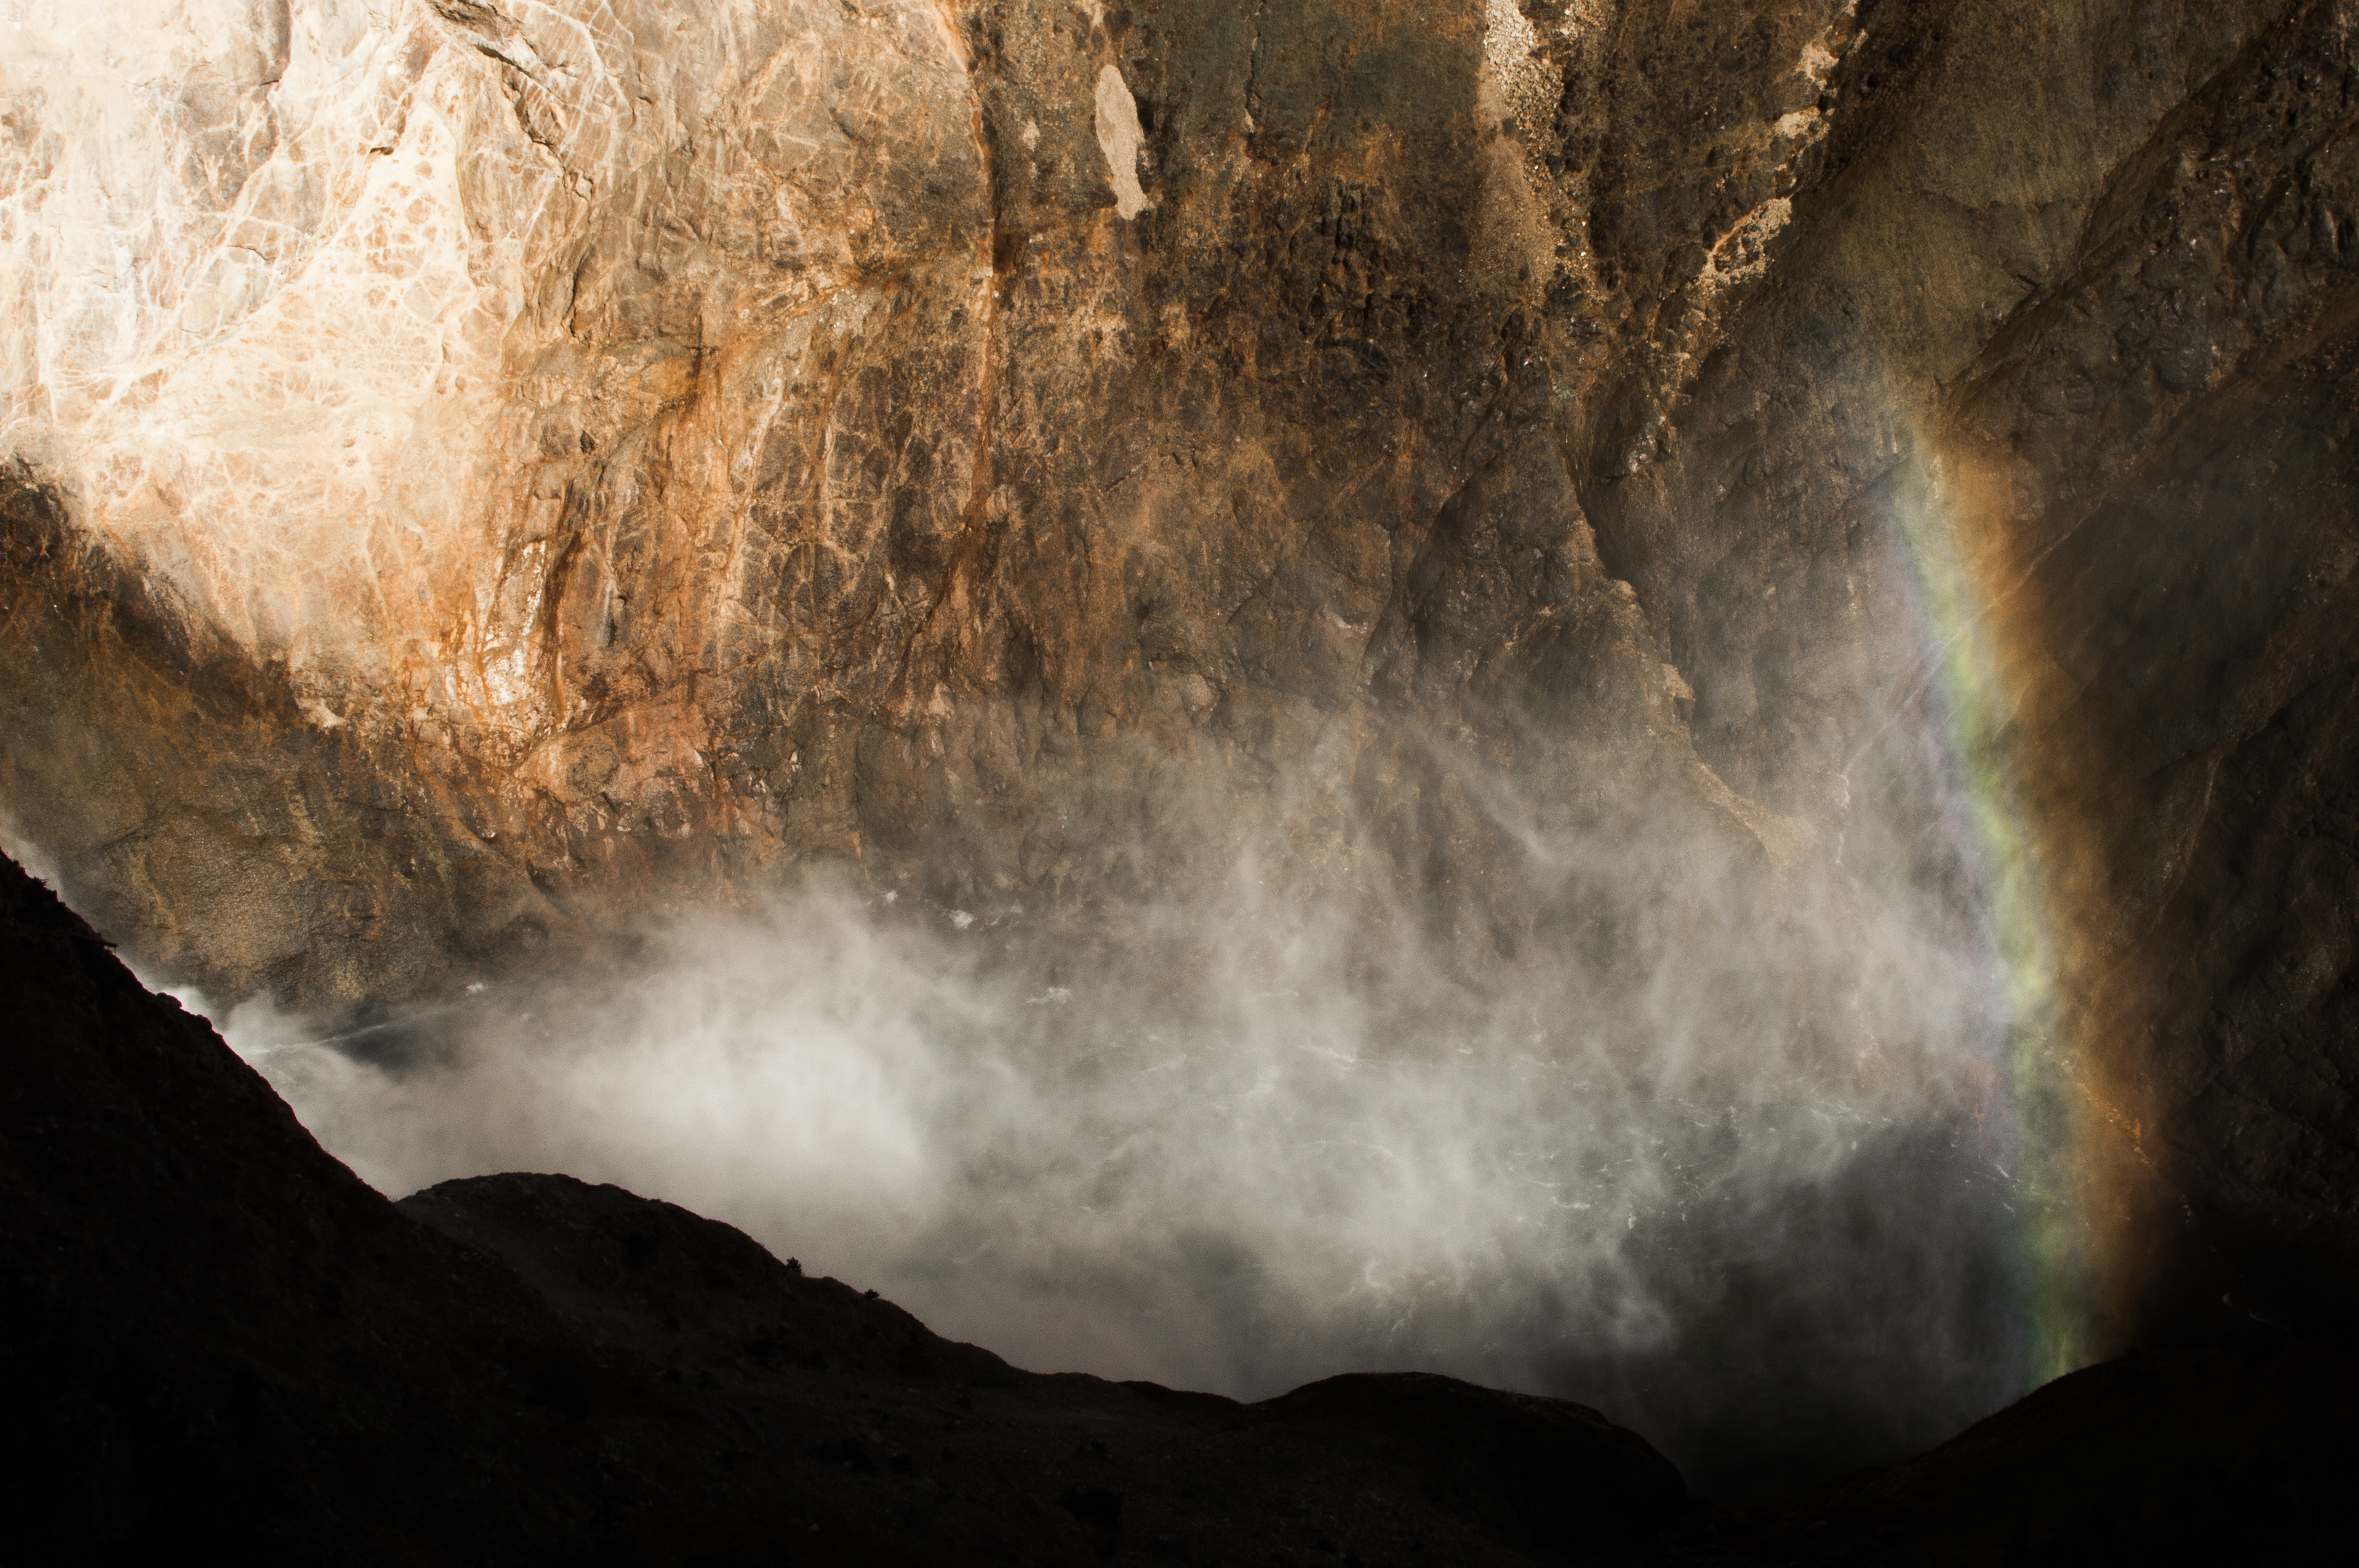
nature, rock, sunlight, formation, cave, geology, water feature, landform, atmospheric phenomenon